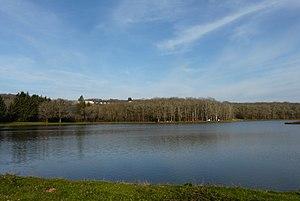
L'étang de Born à Salagnac, Dordogne, France.
Salagnac est une commune française située dans le département de la Dordogne, en région Nouvelle-Aquitaine.